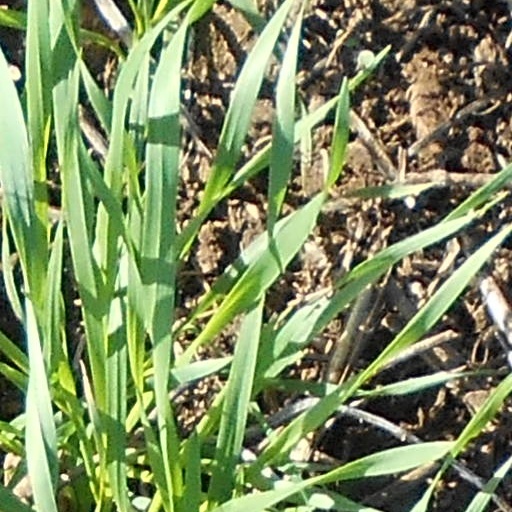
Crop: wheat